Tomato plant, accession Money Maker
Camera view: bottom (45 deg); turntable rotation: 240 degrees
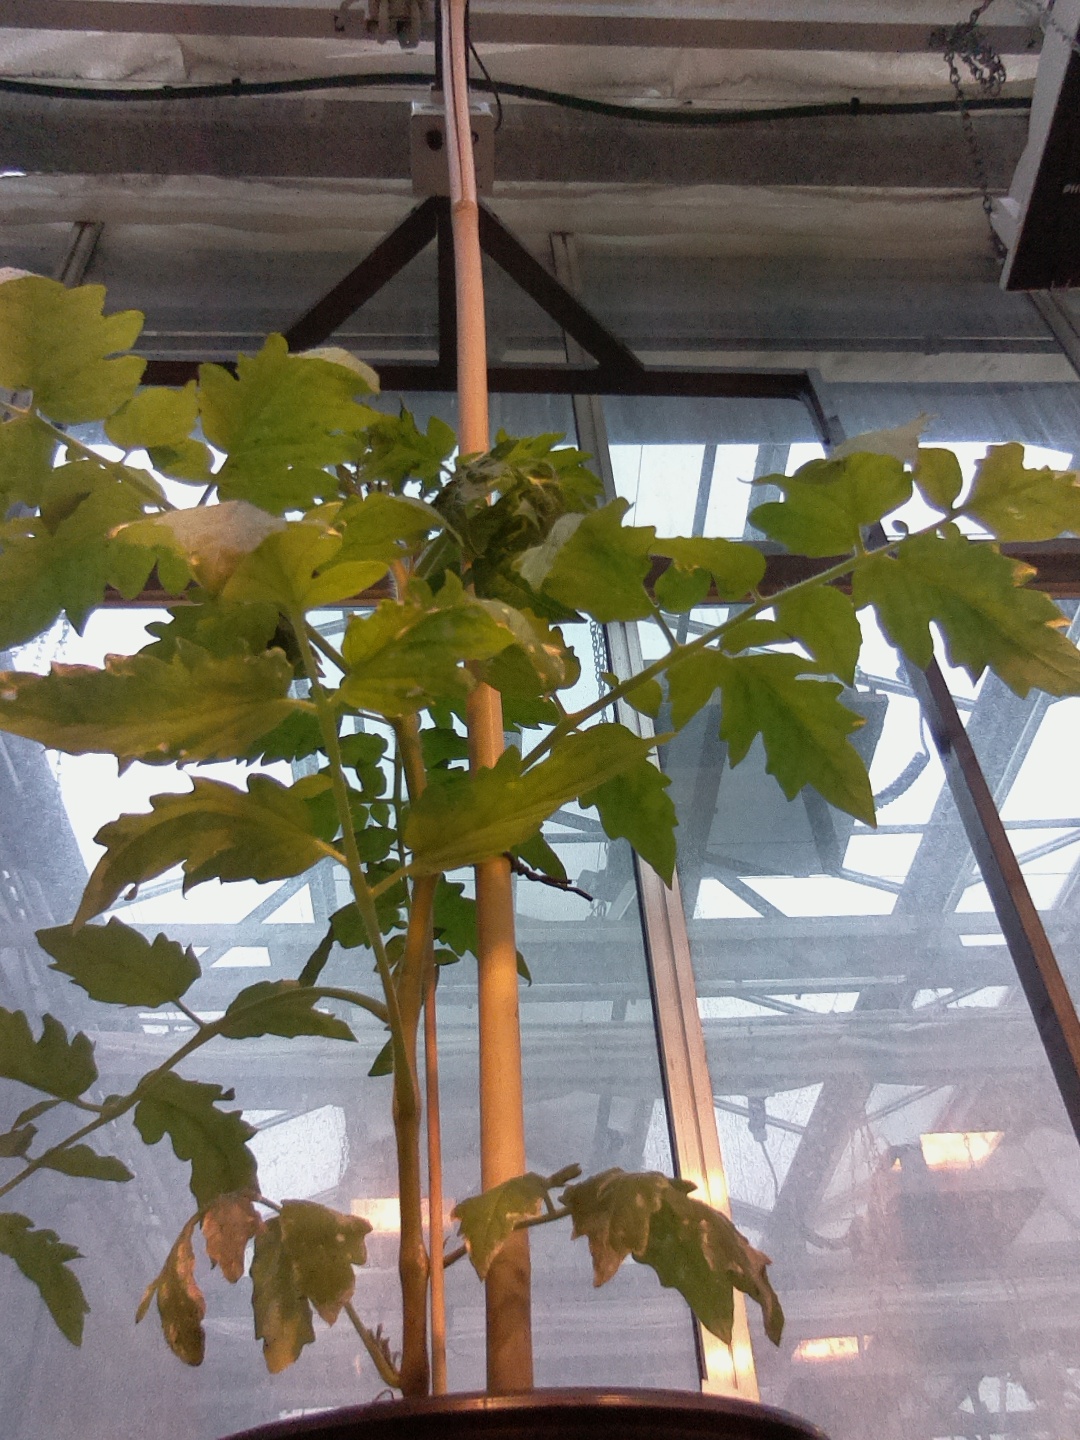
BBCH growth stage 14: 8 of true leaves visible